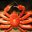
Label: cra